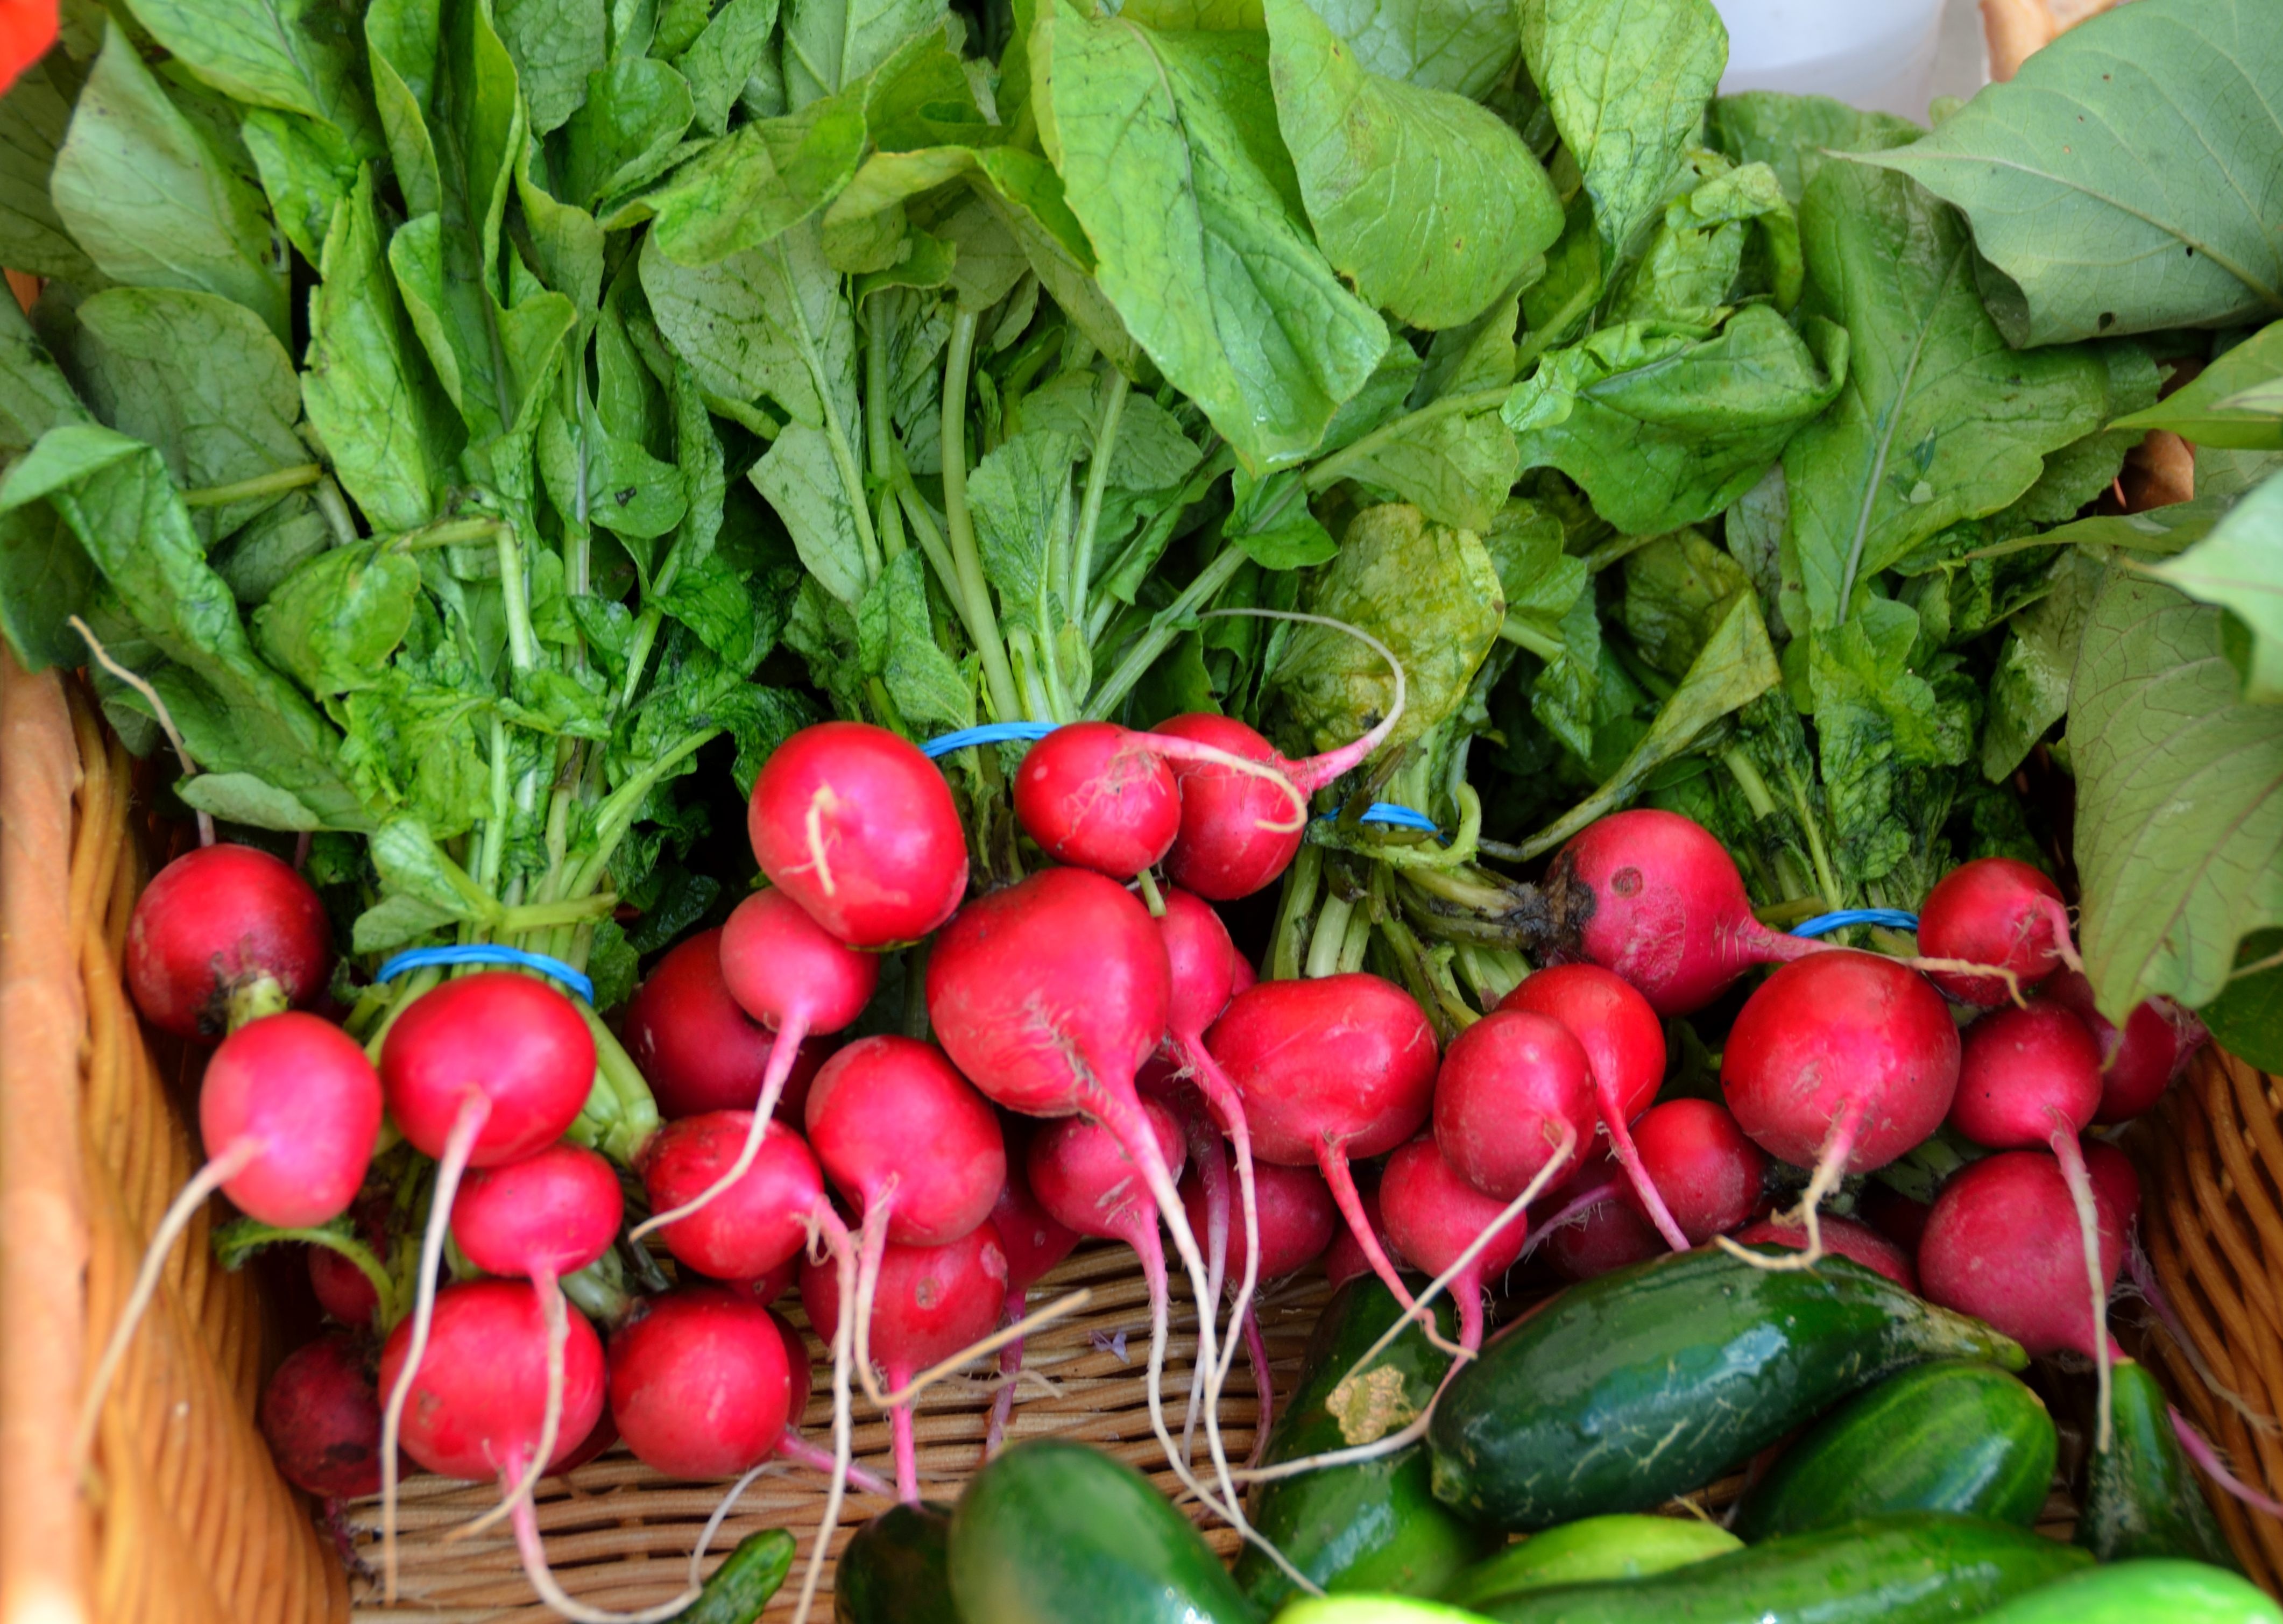
nature, group, plant, bunch, leaf, round, ripe, food, salad, harvest, ingredient, produce, vegetable, natural, fresh, soil, agriculture, garden, healthy, freshness, farmers market, root, radish, vitamin, nutrition, gardening, seasonal, vegan, vegetarian, raw, buy, sell, organic, heap, radishes, bundle, for sale, outdoor market, red radish